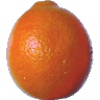
Label: tangelo